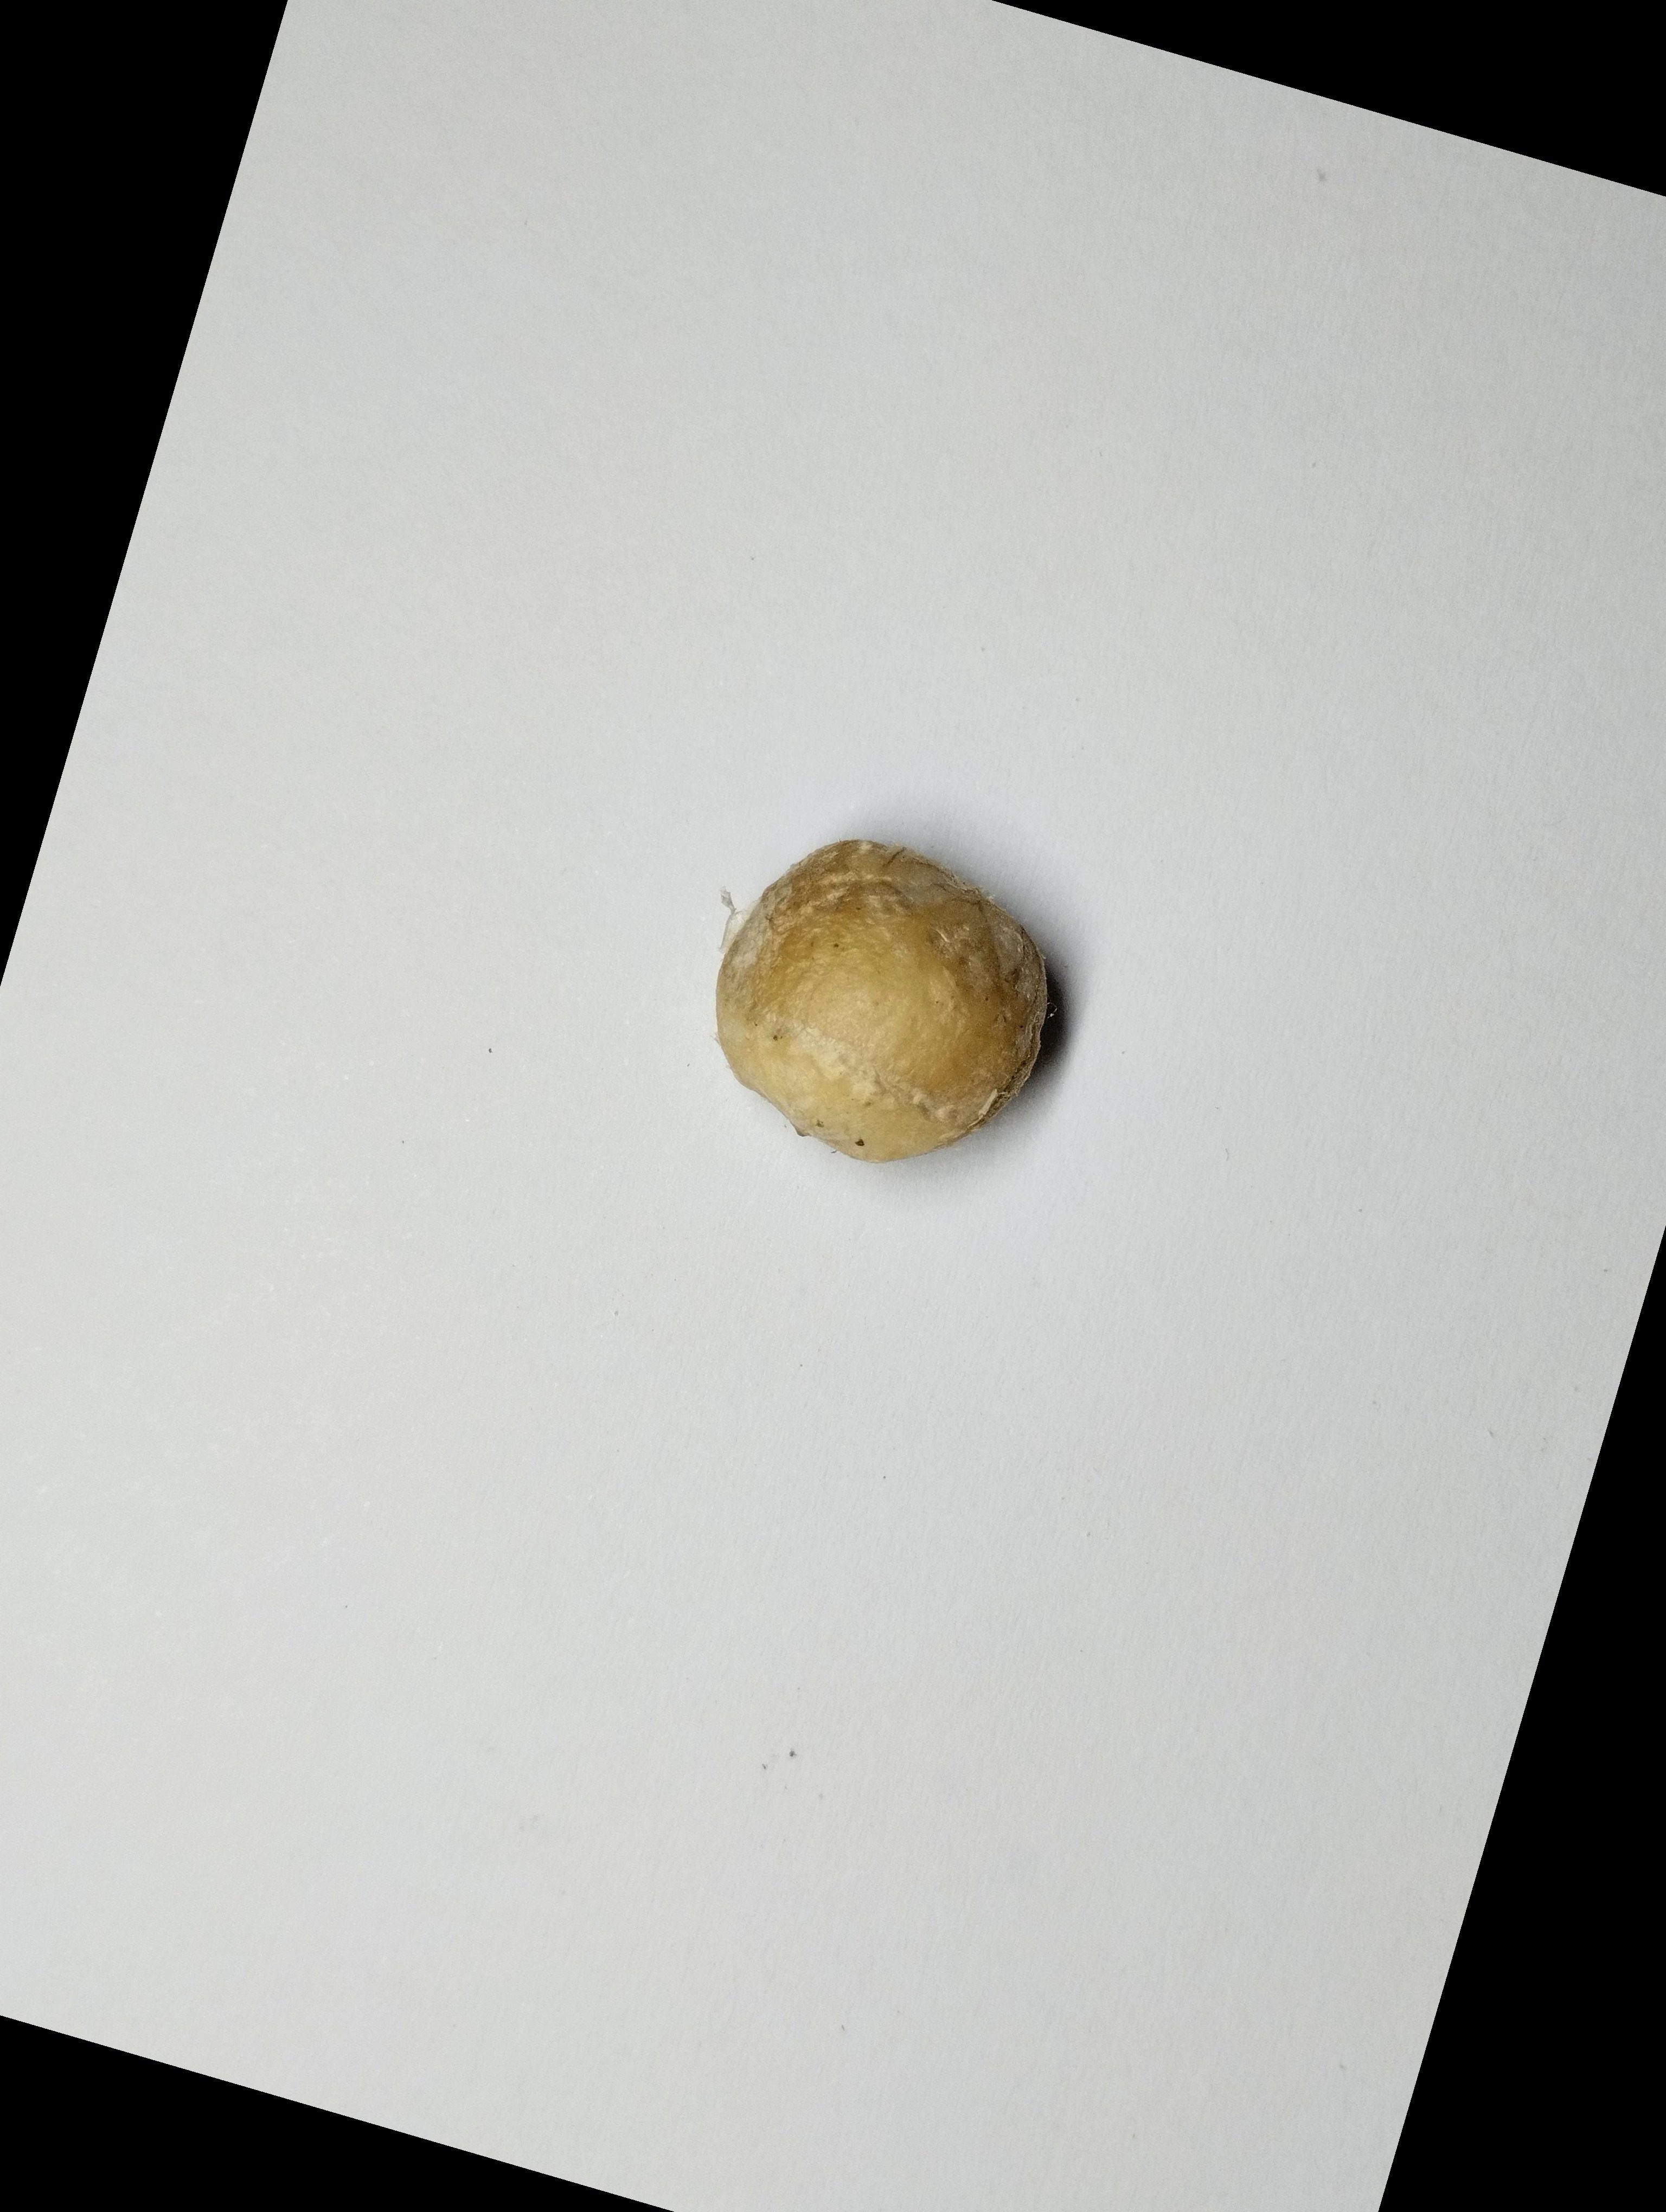
Label: bagus (good seed)